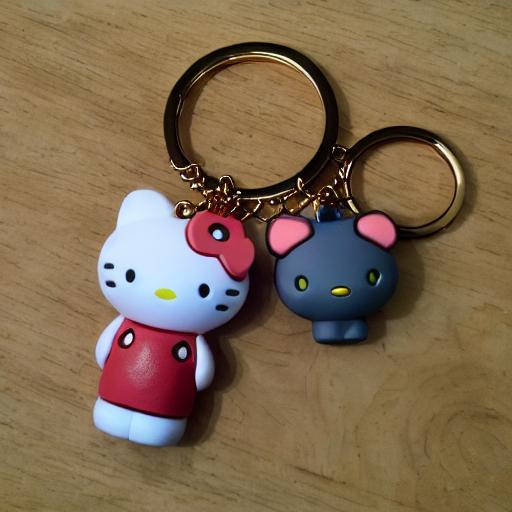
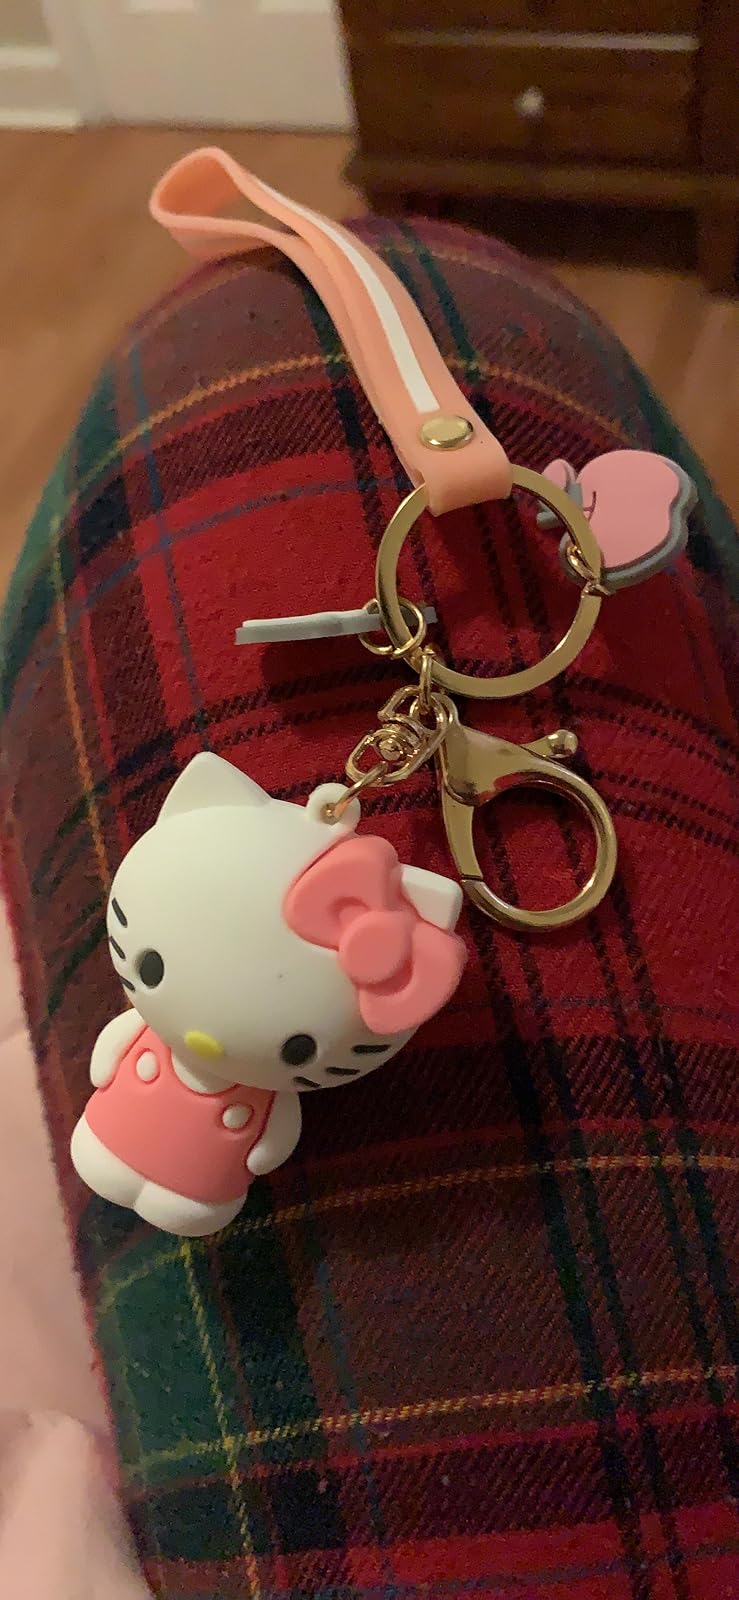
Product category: accessories_keychain
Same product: no